Duane Leroy Bliss

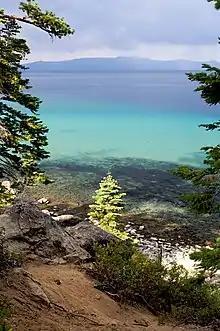
D. L. Bliss State Park

Duane Bliss founded the Carson and Tahoe Lumber and Fluming Company in Gold Hill, Nevada. In 1907 he completed the renowned Glenbrook Inn, which became a tourist destination for the elite families of San Francisco.